Waveguide flange

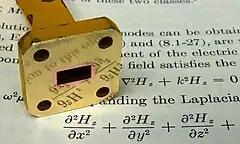
Figure 1. A UBR320 flange on R320 (WG22, WR28) guide. This type of flange has no choke or gasket grooves. The through-mounted assembly is made evident by the distinct colours of the copper waveguide-tube and brass flange.

A waveguide flange is a connector for joining sections of waveguide, and is essentially the same as a pipe flange—a "waveguide", in the context of this article, being a hollow metal conduit for microwave energy. The connecting face of the flange is either square, circular or (particularly for large or reduced-height rectangular waveguides), rectangular. The connection between a pair of flanges is usually made with four or more bolts, though alternative mechanisms, such as a threaded collar, may be used where there is a need for rapid assembly and disassembly. Dowel pins are sometimes used in addition to bolts, to ensure accurate alignment, particularly for very small waveguides.